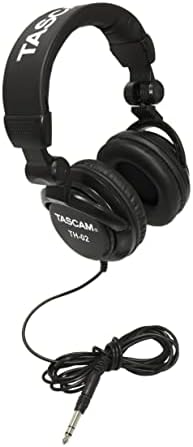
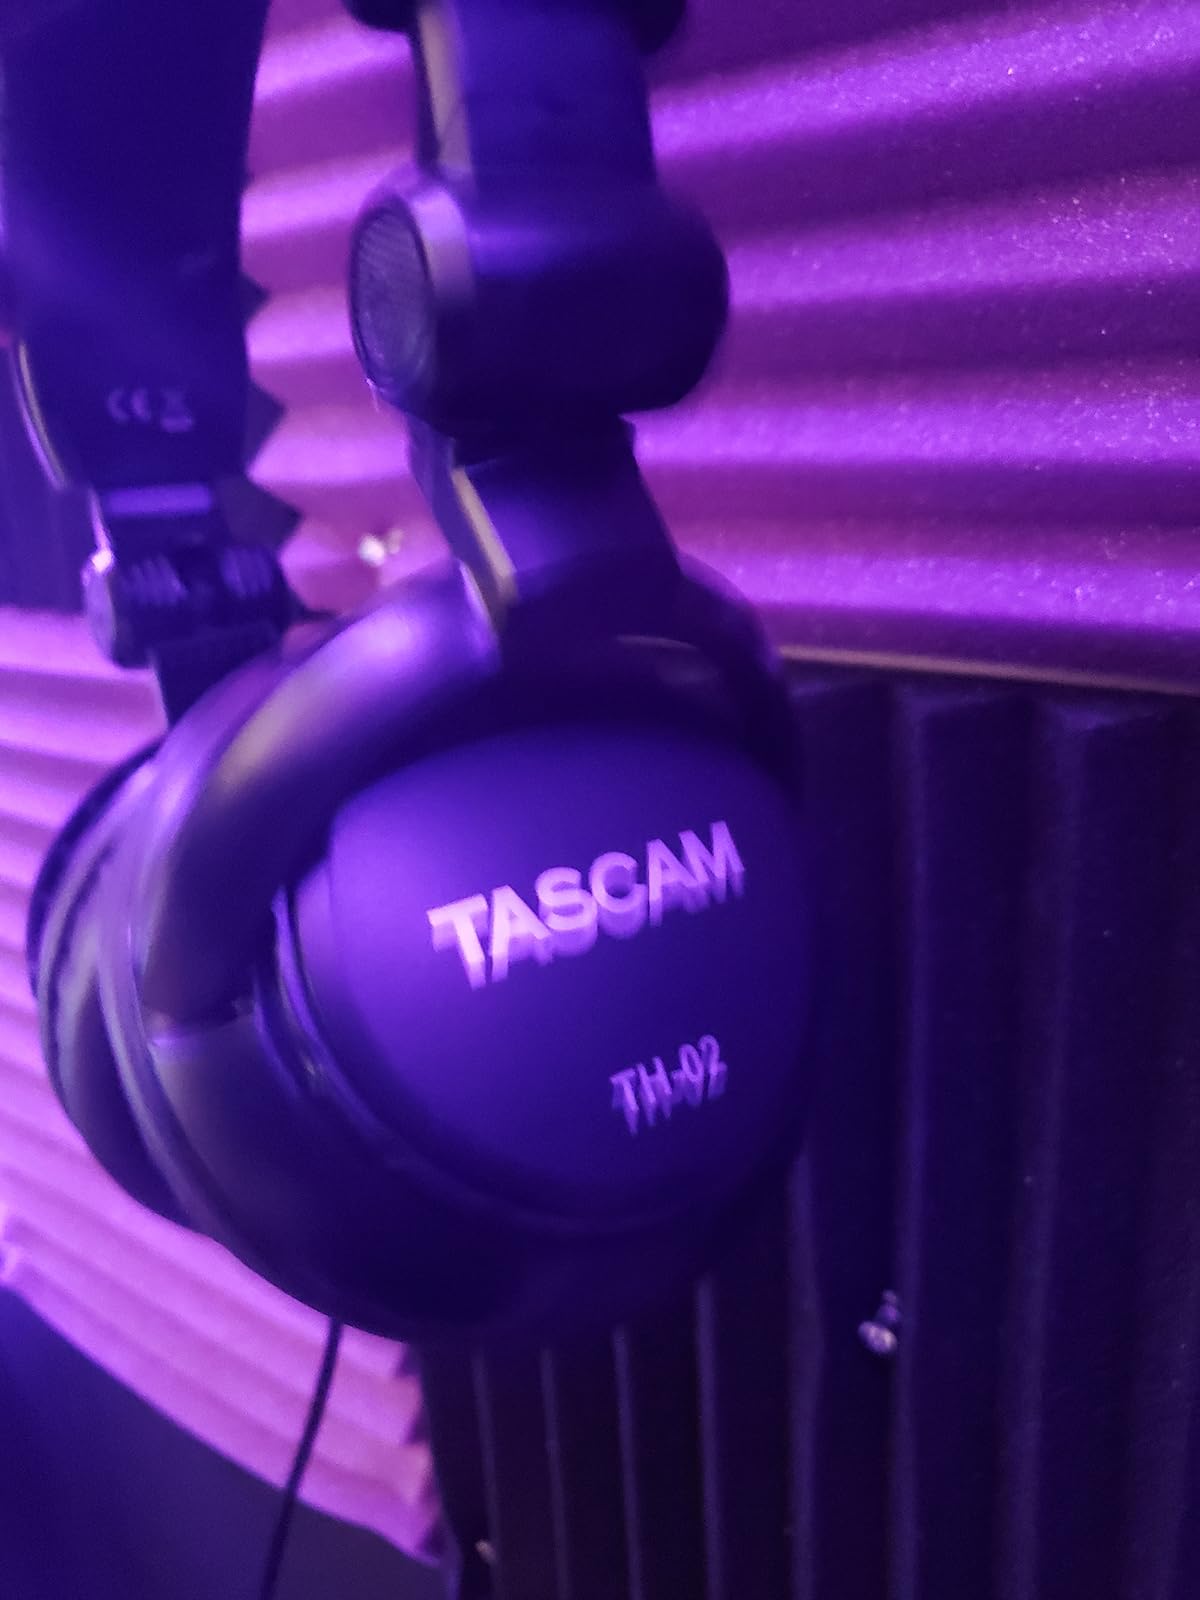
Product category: headphones
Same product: yes